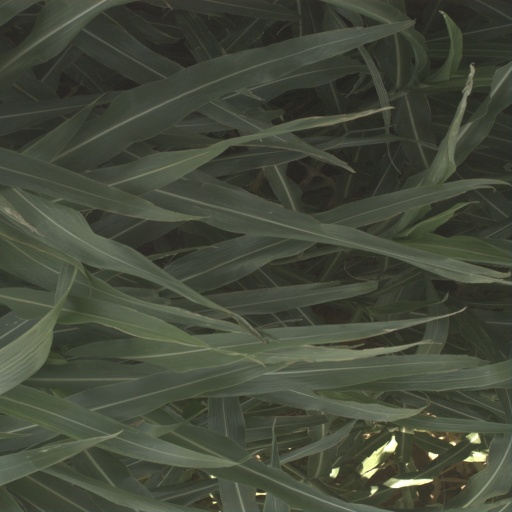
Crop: sorghum